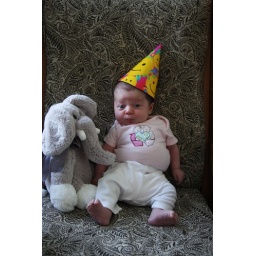
Hannah chilling out in the glider chair with her elephant on her one month birthday.